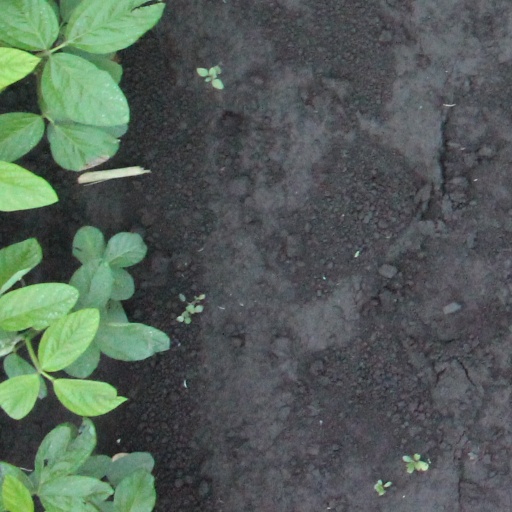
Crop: soybean